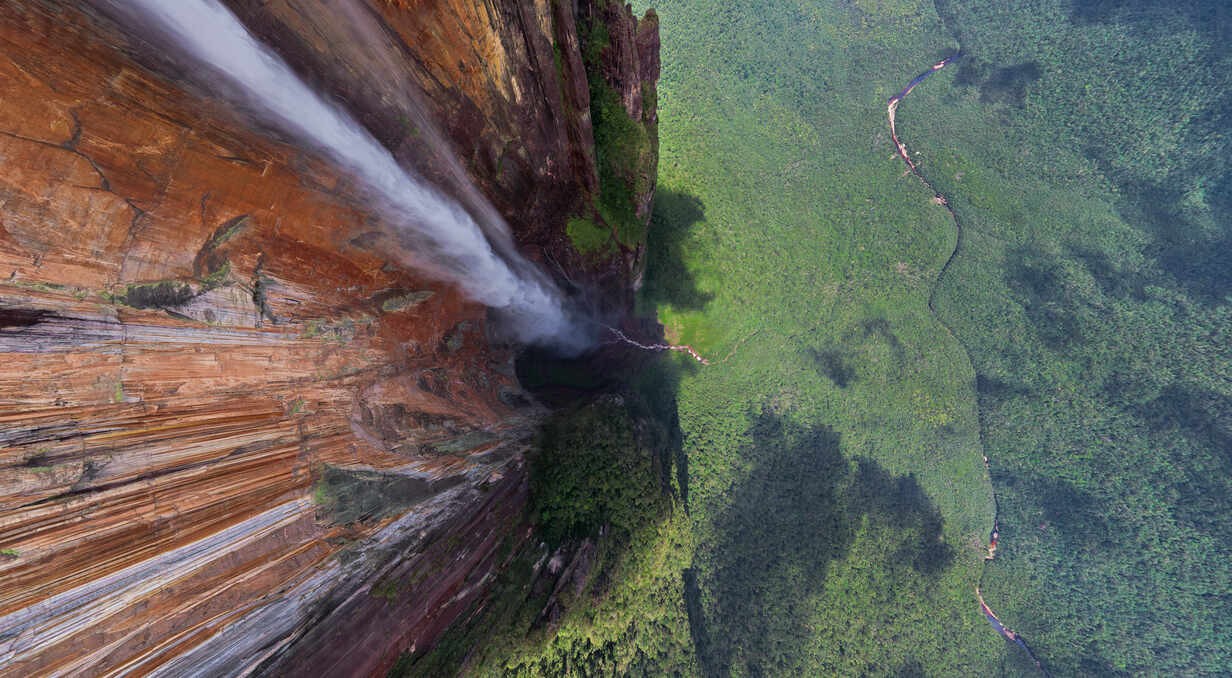
Landmark: Angel Falls